2023 World Team Ninepin Bowling Classic Championships

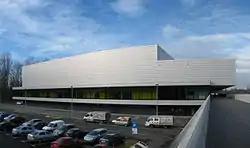
Varaždin Arena - venue where the competition was held

The 2023 World Team Ninepin Bowling Classic Championships was the tenth edition of the team championships held in Varaždin, Croatia, in May 2023.